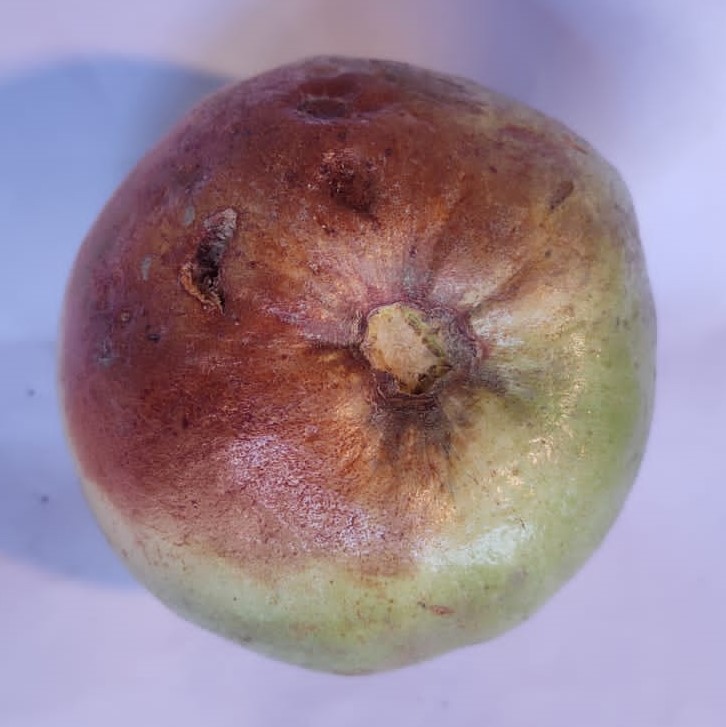
Fruit: guava
Condition: rotten